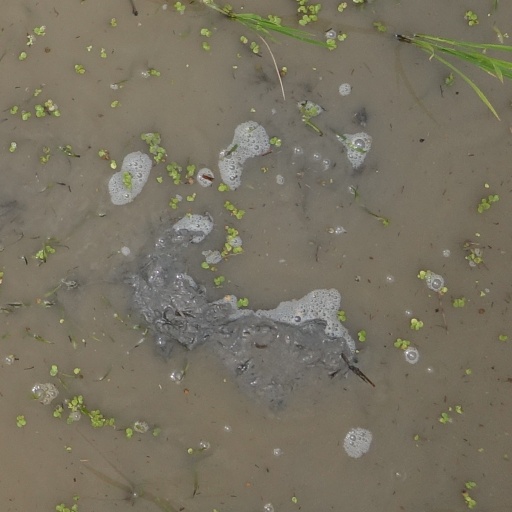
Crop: rice